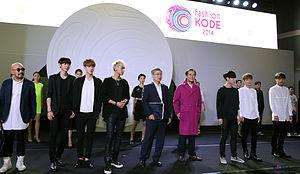
EXO est un groupe sud-coréano-chinois formé en 2011 et produit par le label SM Entertainment.